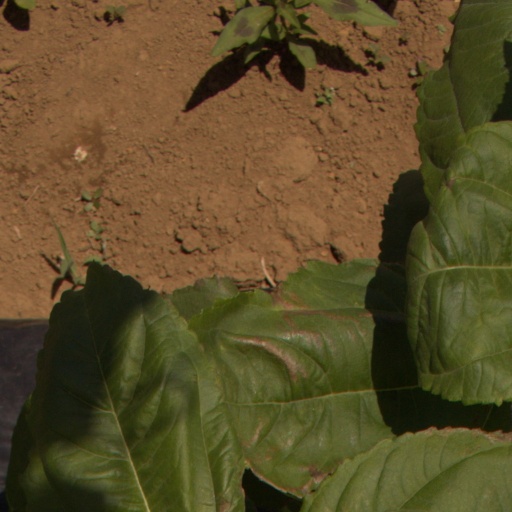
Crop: Jerusalem artichoke